Tangxun Lake

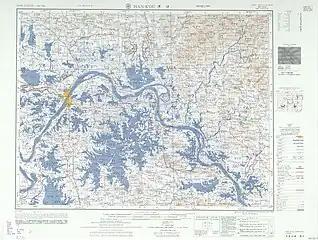
Map including Tangxun Lake (labeled as T’ang-sun Hu ) (1953)

Before a 1997 decision by the Jiangxia District government, Tangxun Lake was called Tang-Sun Lake. According to tradition, two families surnamed Tang and Sun lived in two of the bays of the lake, hence the name Tang-Sun Lake.